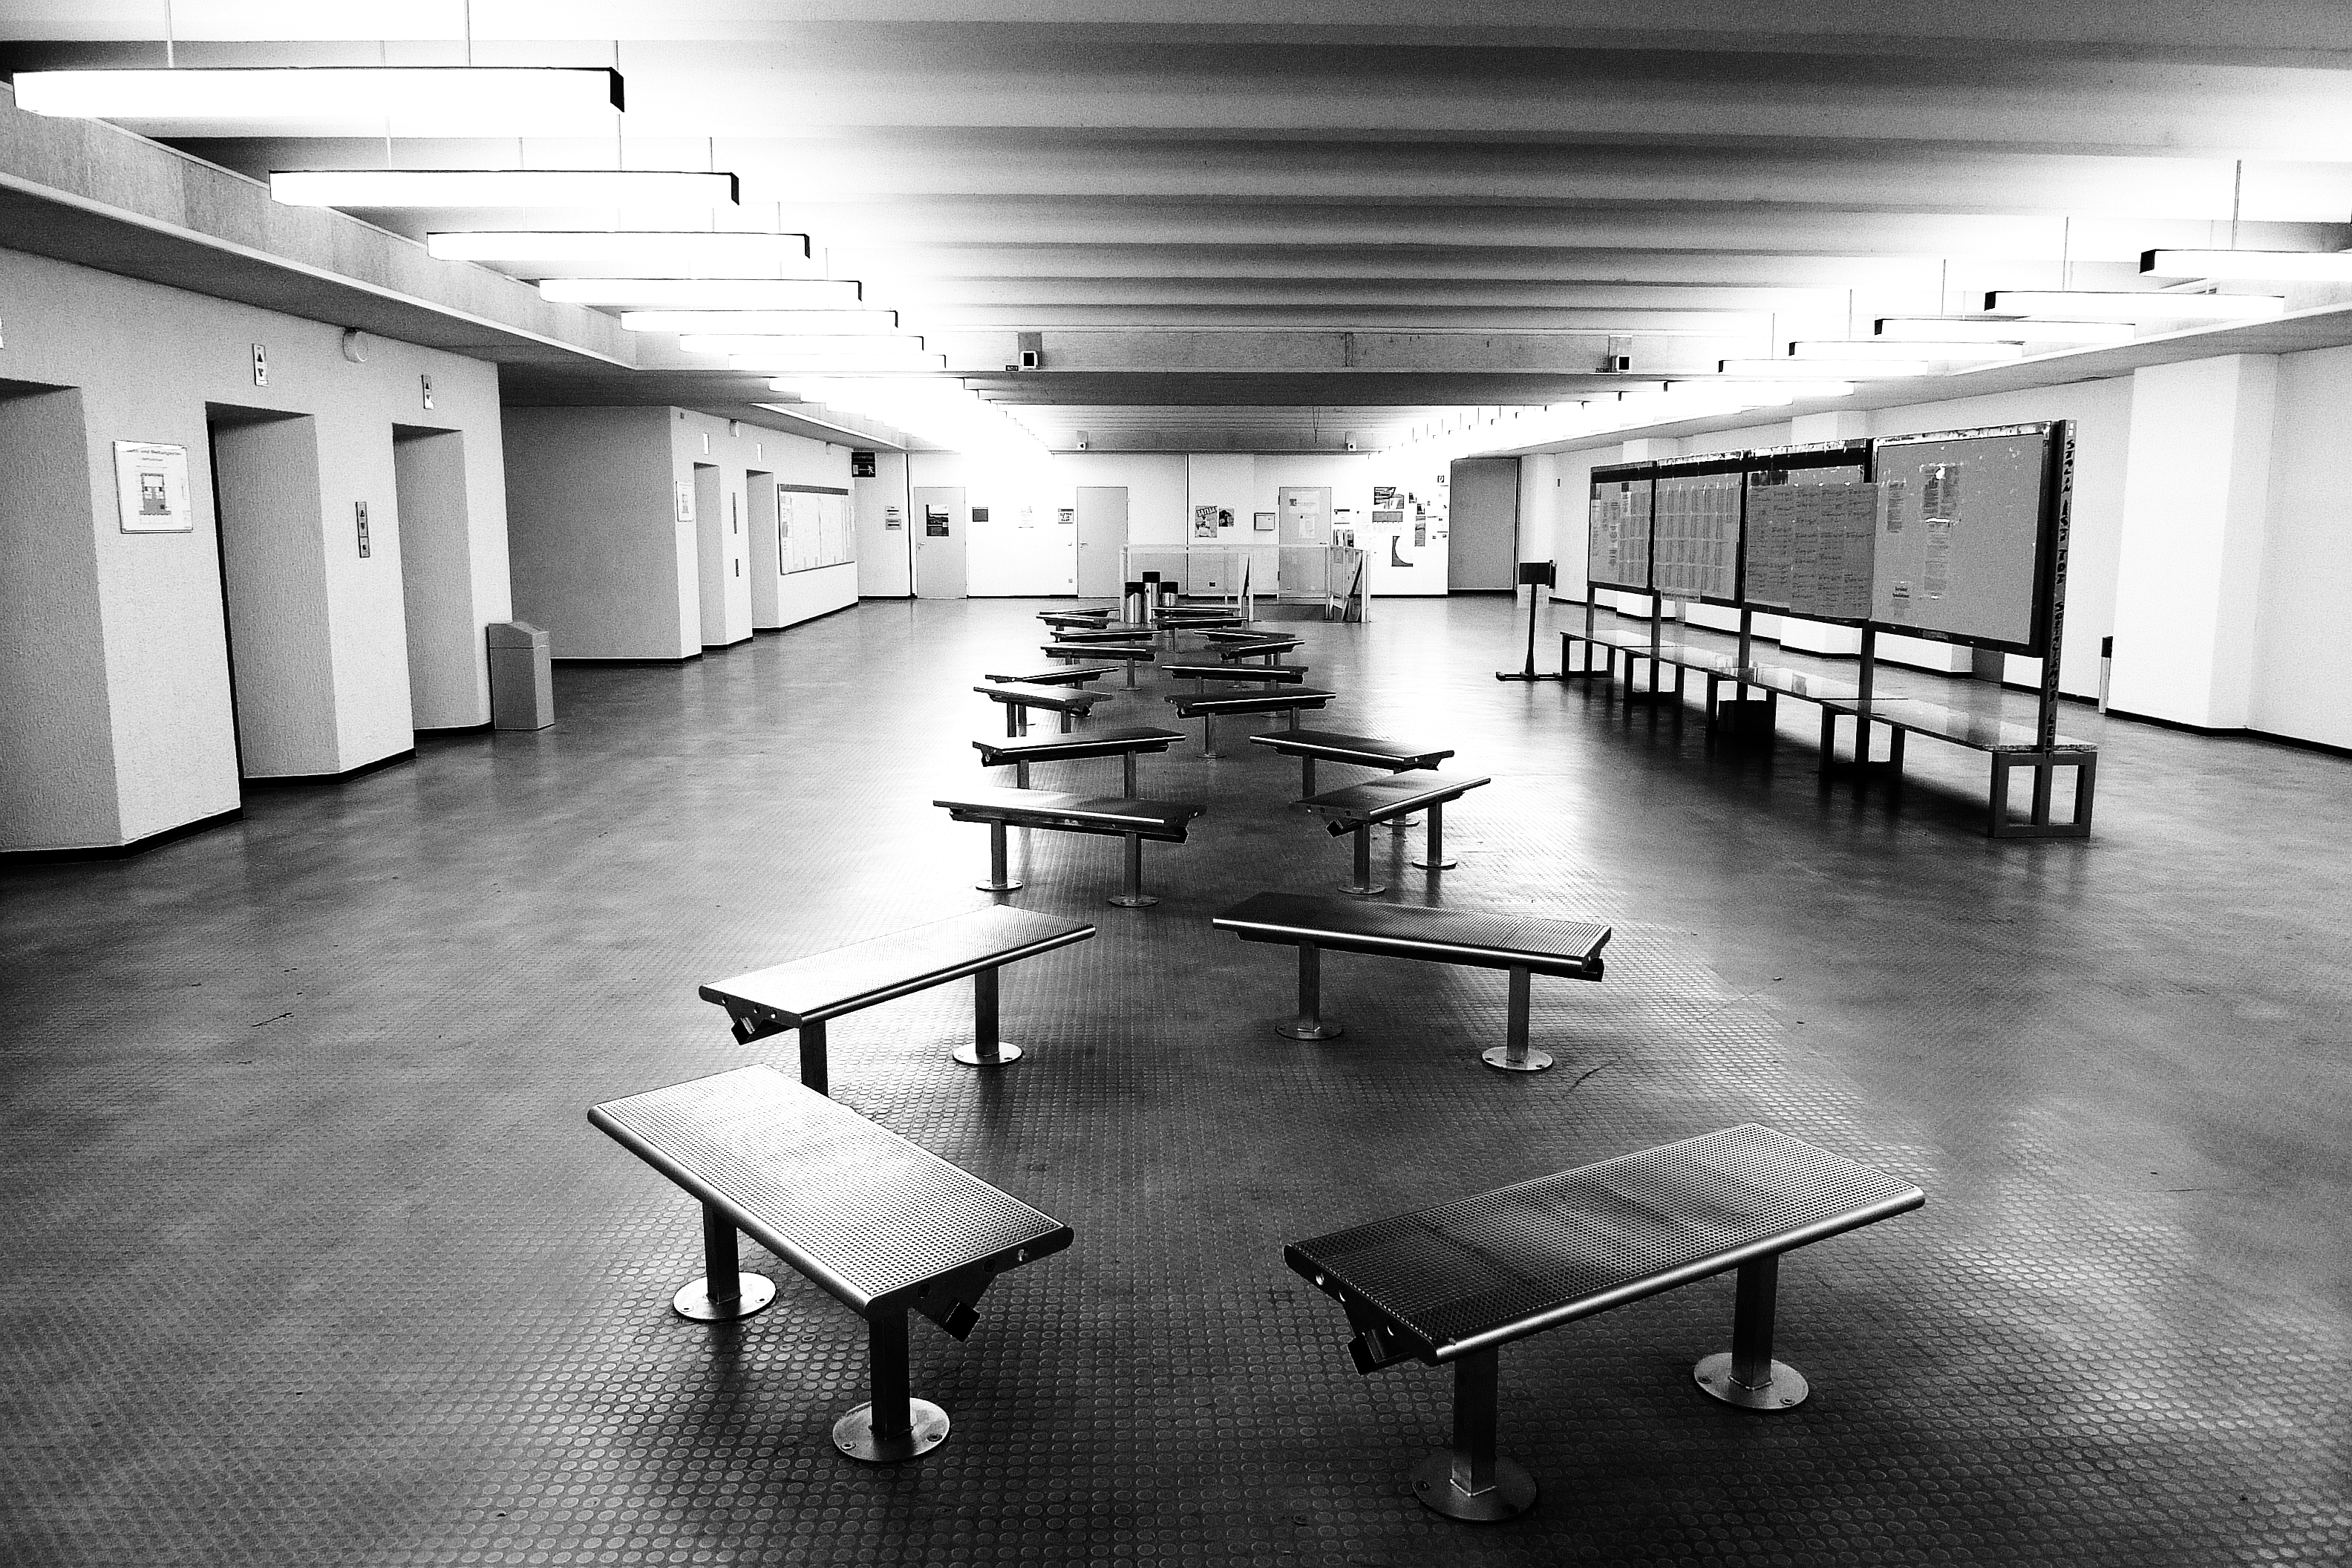
black and white, structure, room, monochrome, interior design, bw, blackandwhite, blackwhite, design, university, alemania, allemagne, sw, schwarzweiss, schwarzweis, germania, schwarzweissfotografie, schwarzweisfotografie, afeturm, universityfrankfurt, universityoffrankfurt, afetower, universit t, universit tfrankfurt, monochrome photography